Vincent Laban

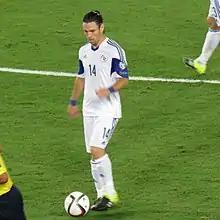
Laban with Cyprus in 2015

Vincent Fabien Laban Bounayre (born 9 September 1984) is a French-born naturalized Cypriot professional footballer who plays as a midfielder.